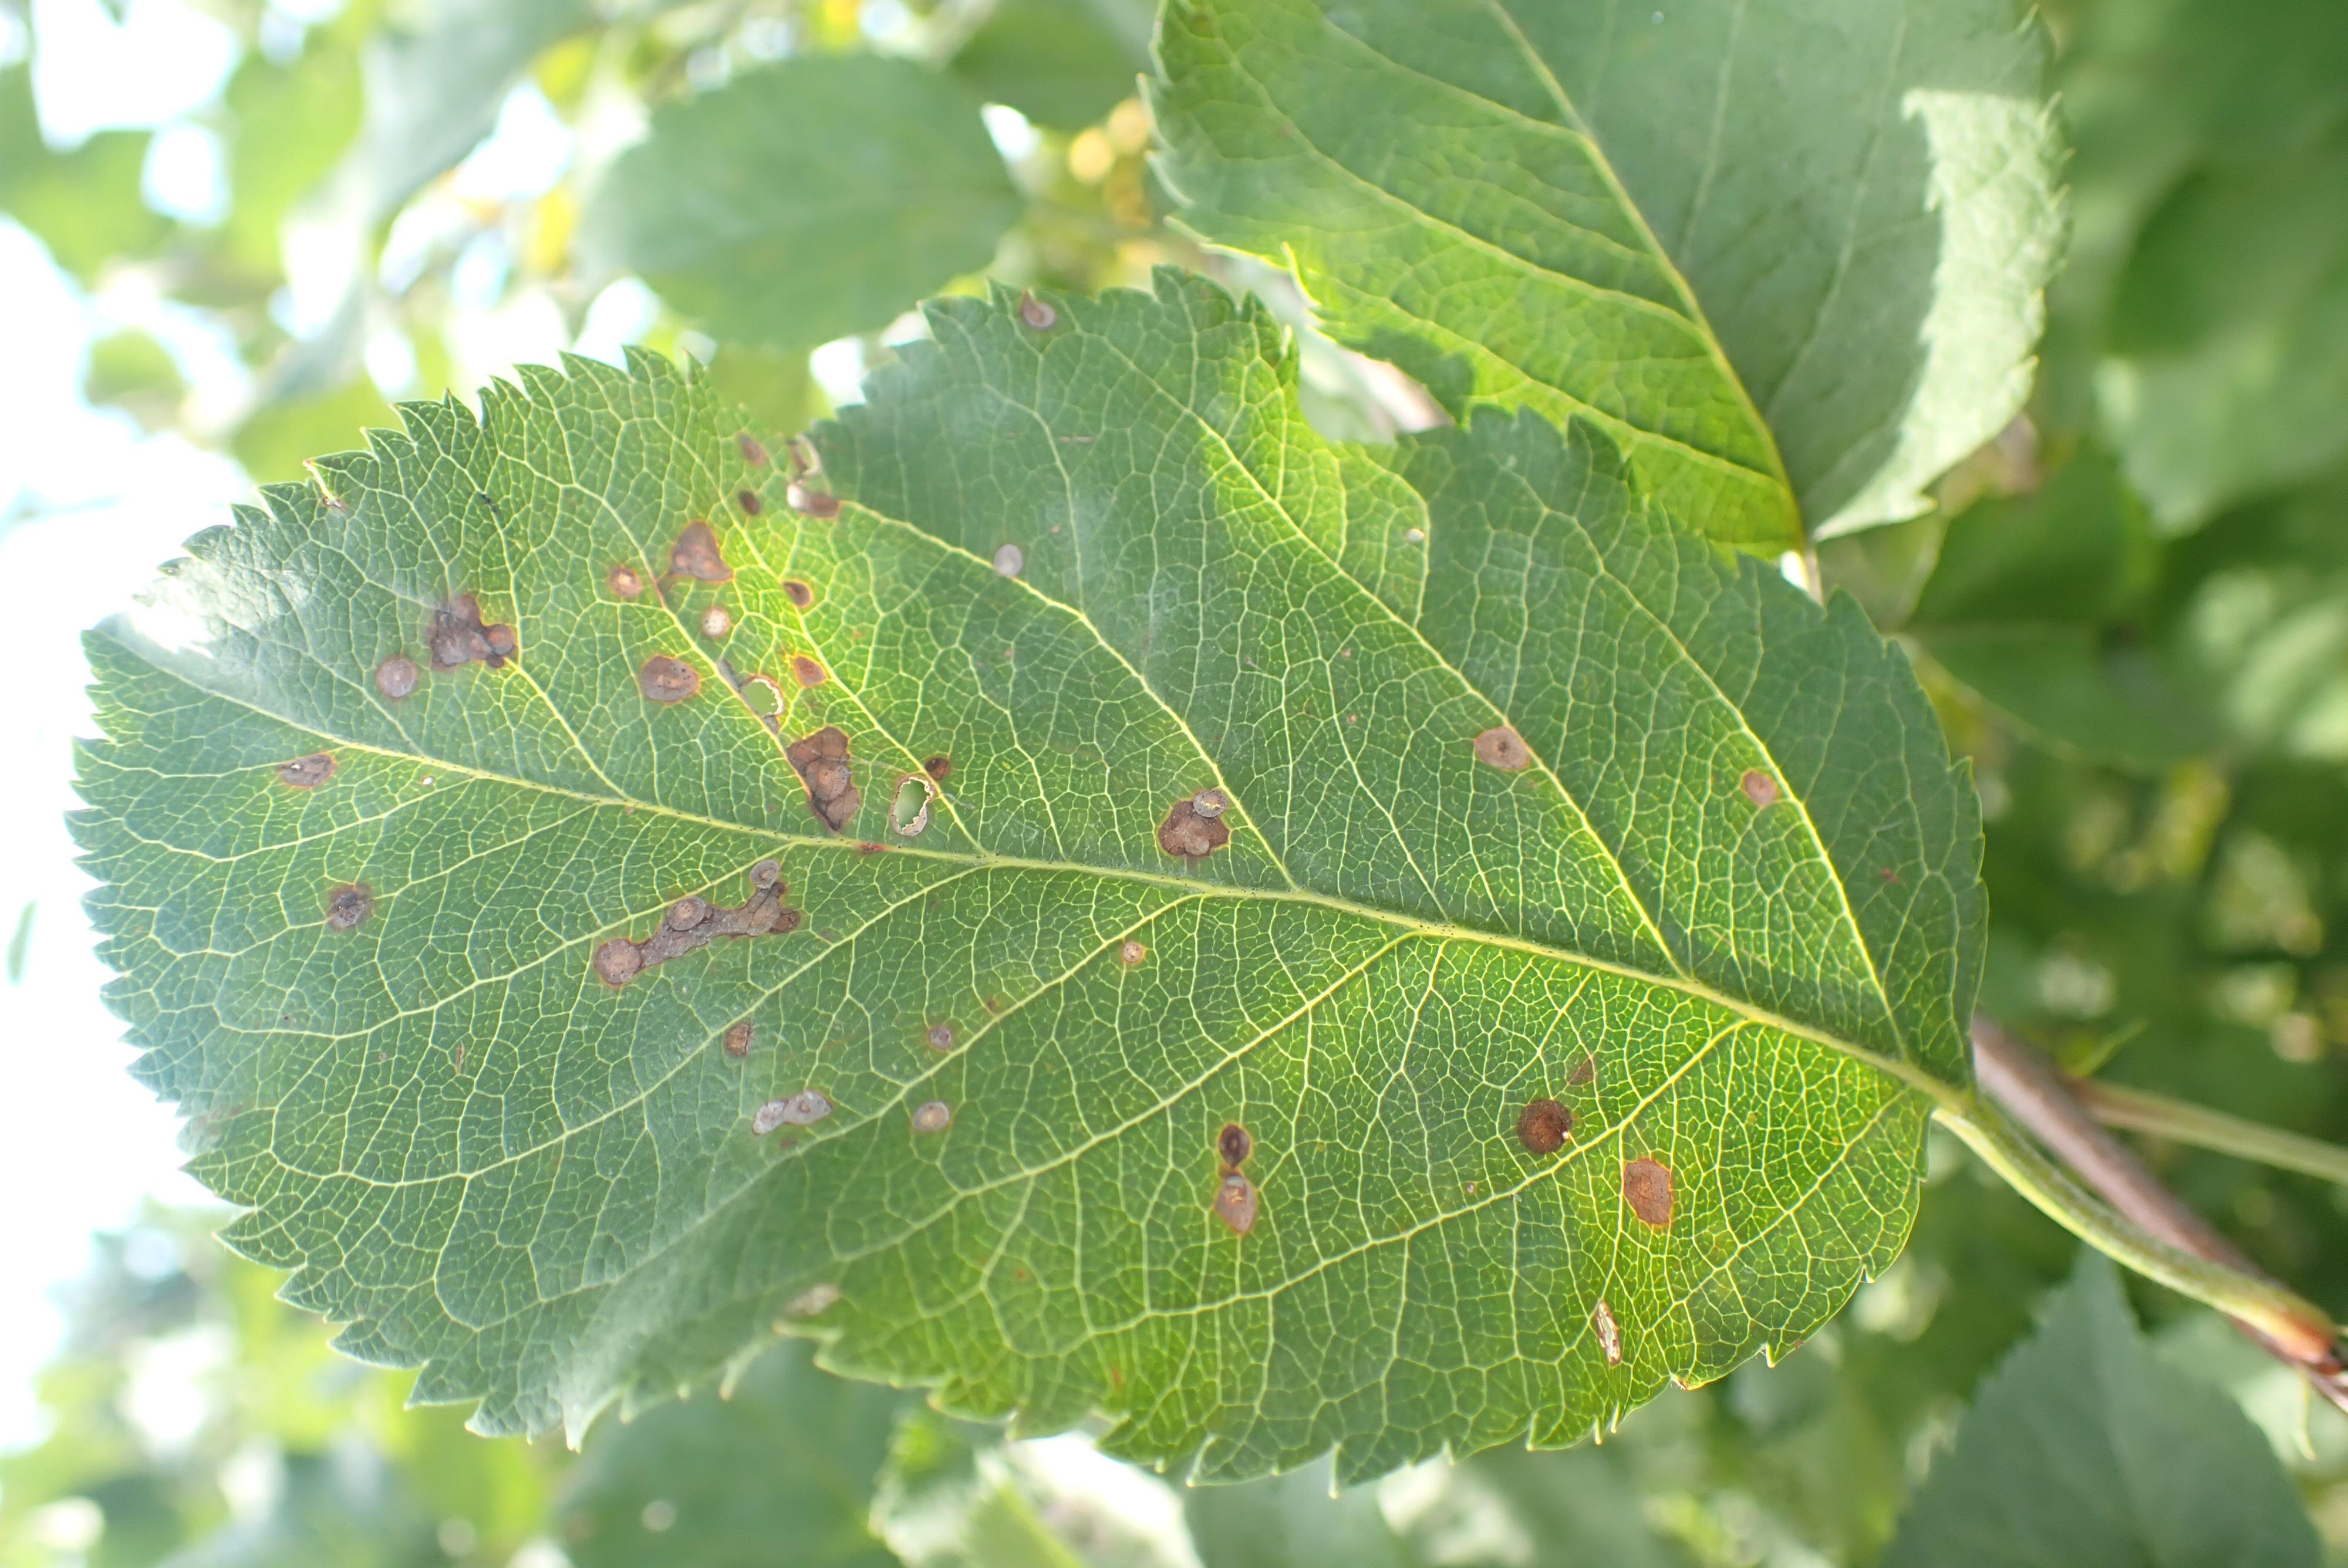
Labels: complex